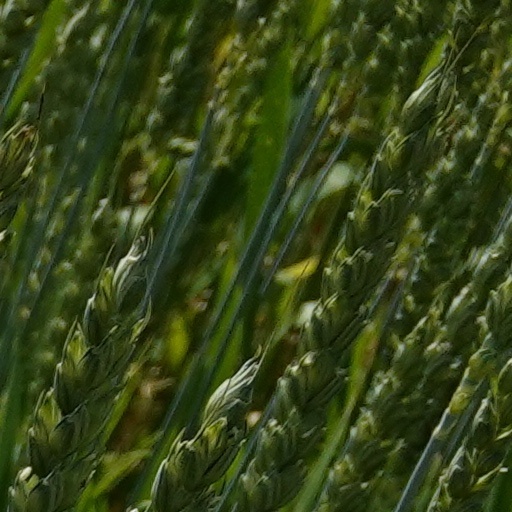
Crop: wheat